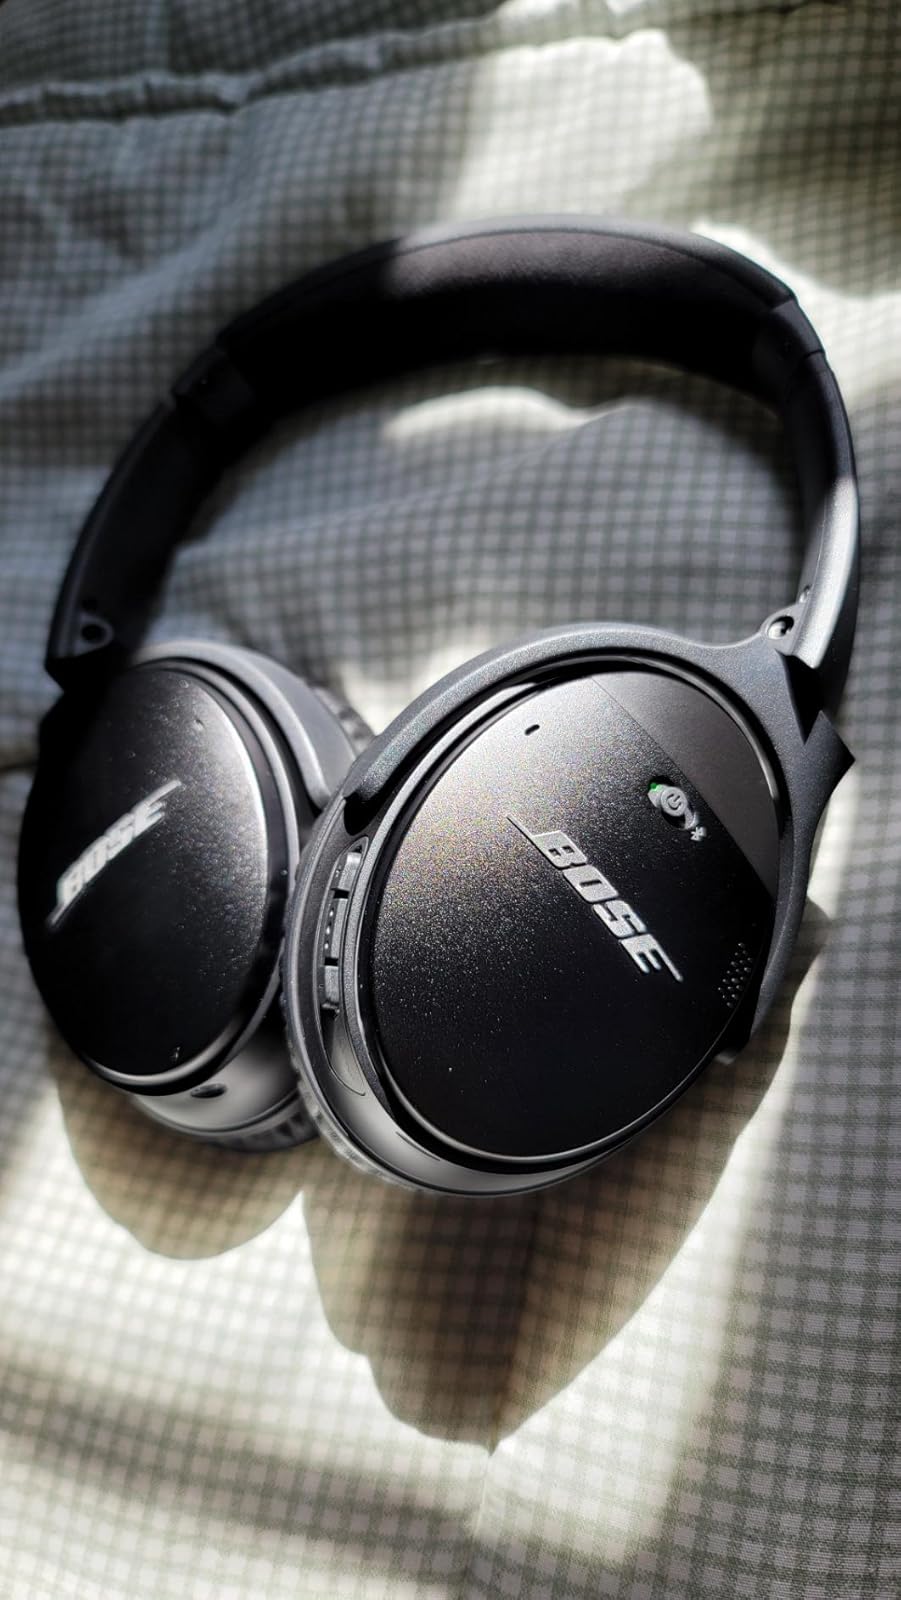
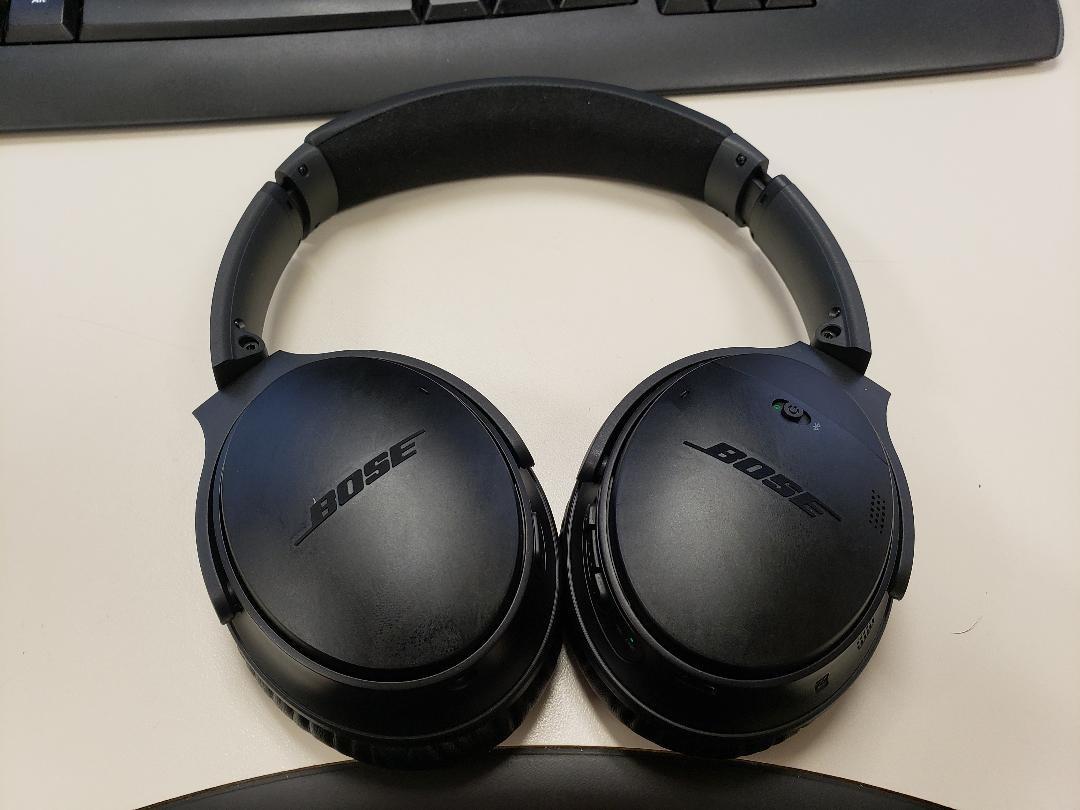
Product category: headphones
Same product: yes